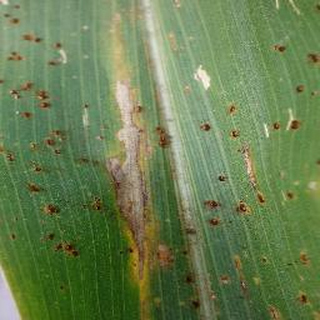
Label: corn_northern_leaf_blight